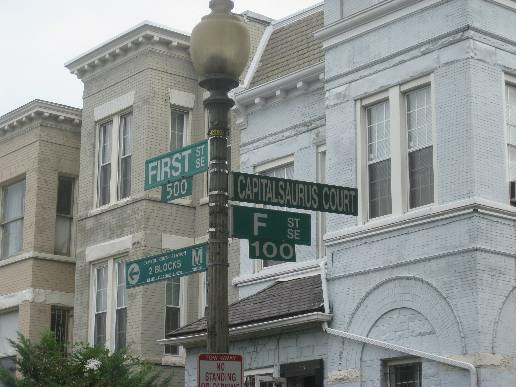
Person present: No